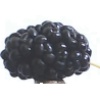
Label: mulberry